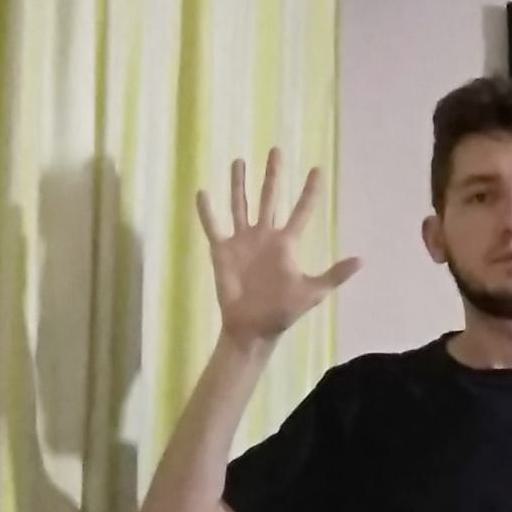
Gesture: palm